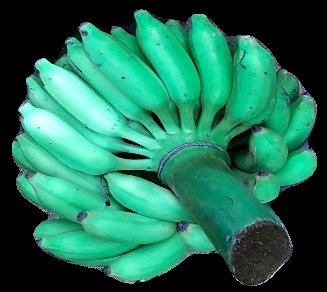
Variety: elakki-bale
Grade: grade1